Yvon Duhamel

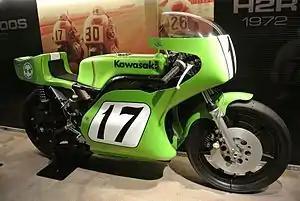
1972 Kawasaki H2R with the #17 used by Duhamel in AMA racing.

For 1972 season, White departed and Duhamel was joined by new teammates Gary Nixon and Paul Smart. Kawasaki introduced the H2R wearing the team's trademark neon lime green racing livery. Engine problems forced his retirement from the season-opening Daytona 200, but at the following round at Road Atlanta, he placed second to Suzuki factory team rider, Jody Nicholas, then was awarded the victory after AMA officials discovered illegal cylinder heads on Nicholas' Suzuki. At the 1972 Indianapolis national, Duhamel surged into the lead only to have to make a pit stop for mechanical adjustments before rejoining the race in 17th place. His aggressiveness on the race track was once again demonstrated as he raced his way through the field of competitors to finish the race in second place, 32 seconds behind race winner Cal Rayborn.